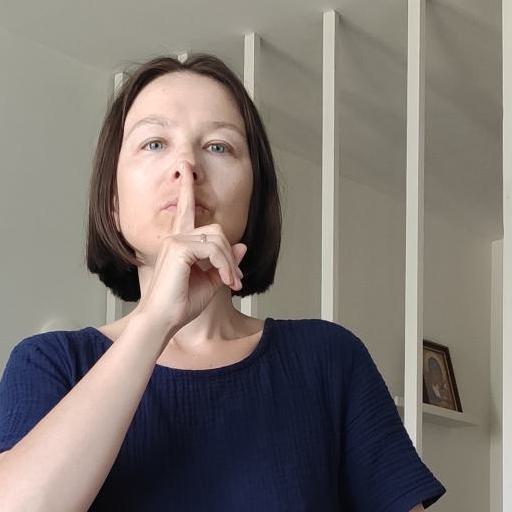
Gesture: mute